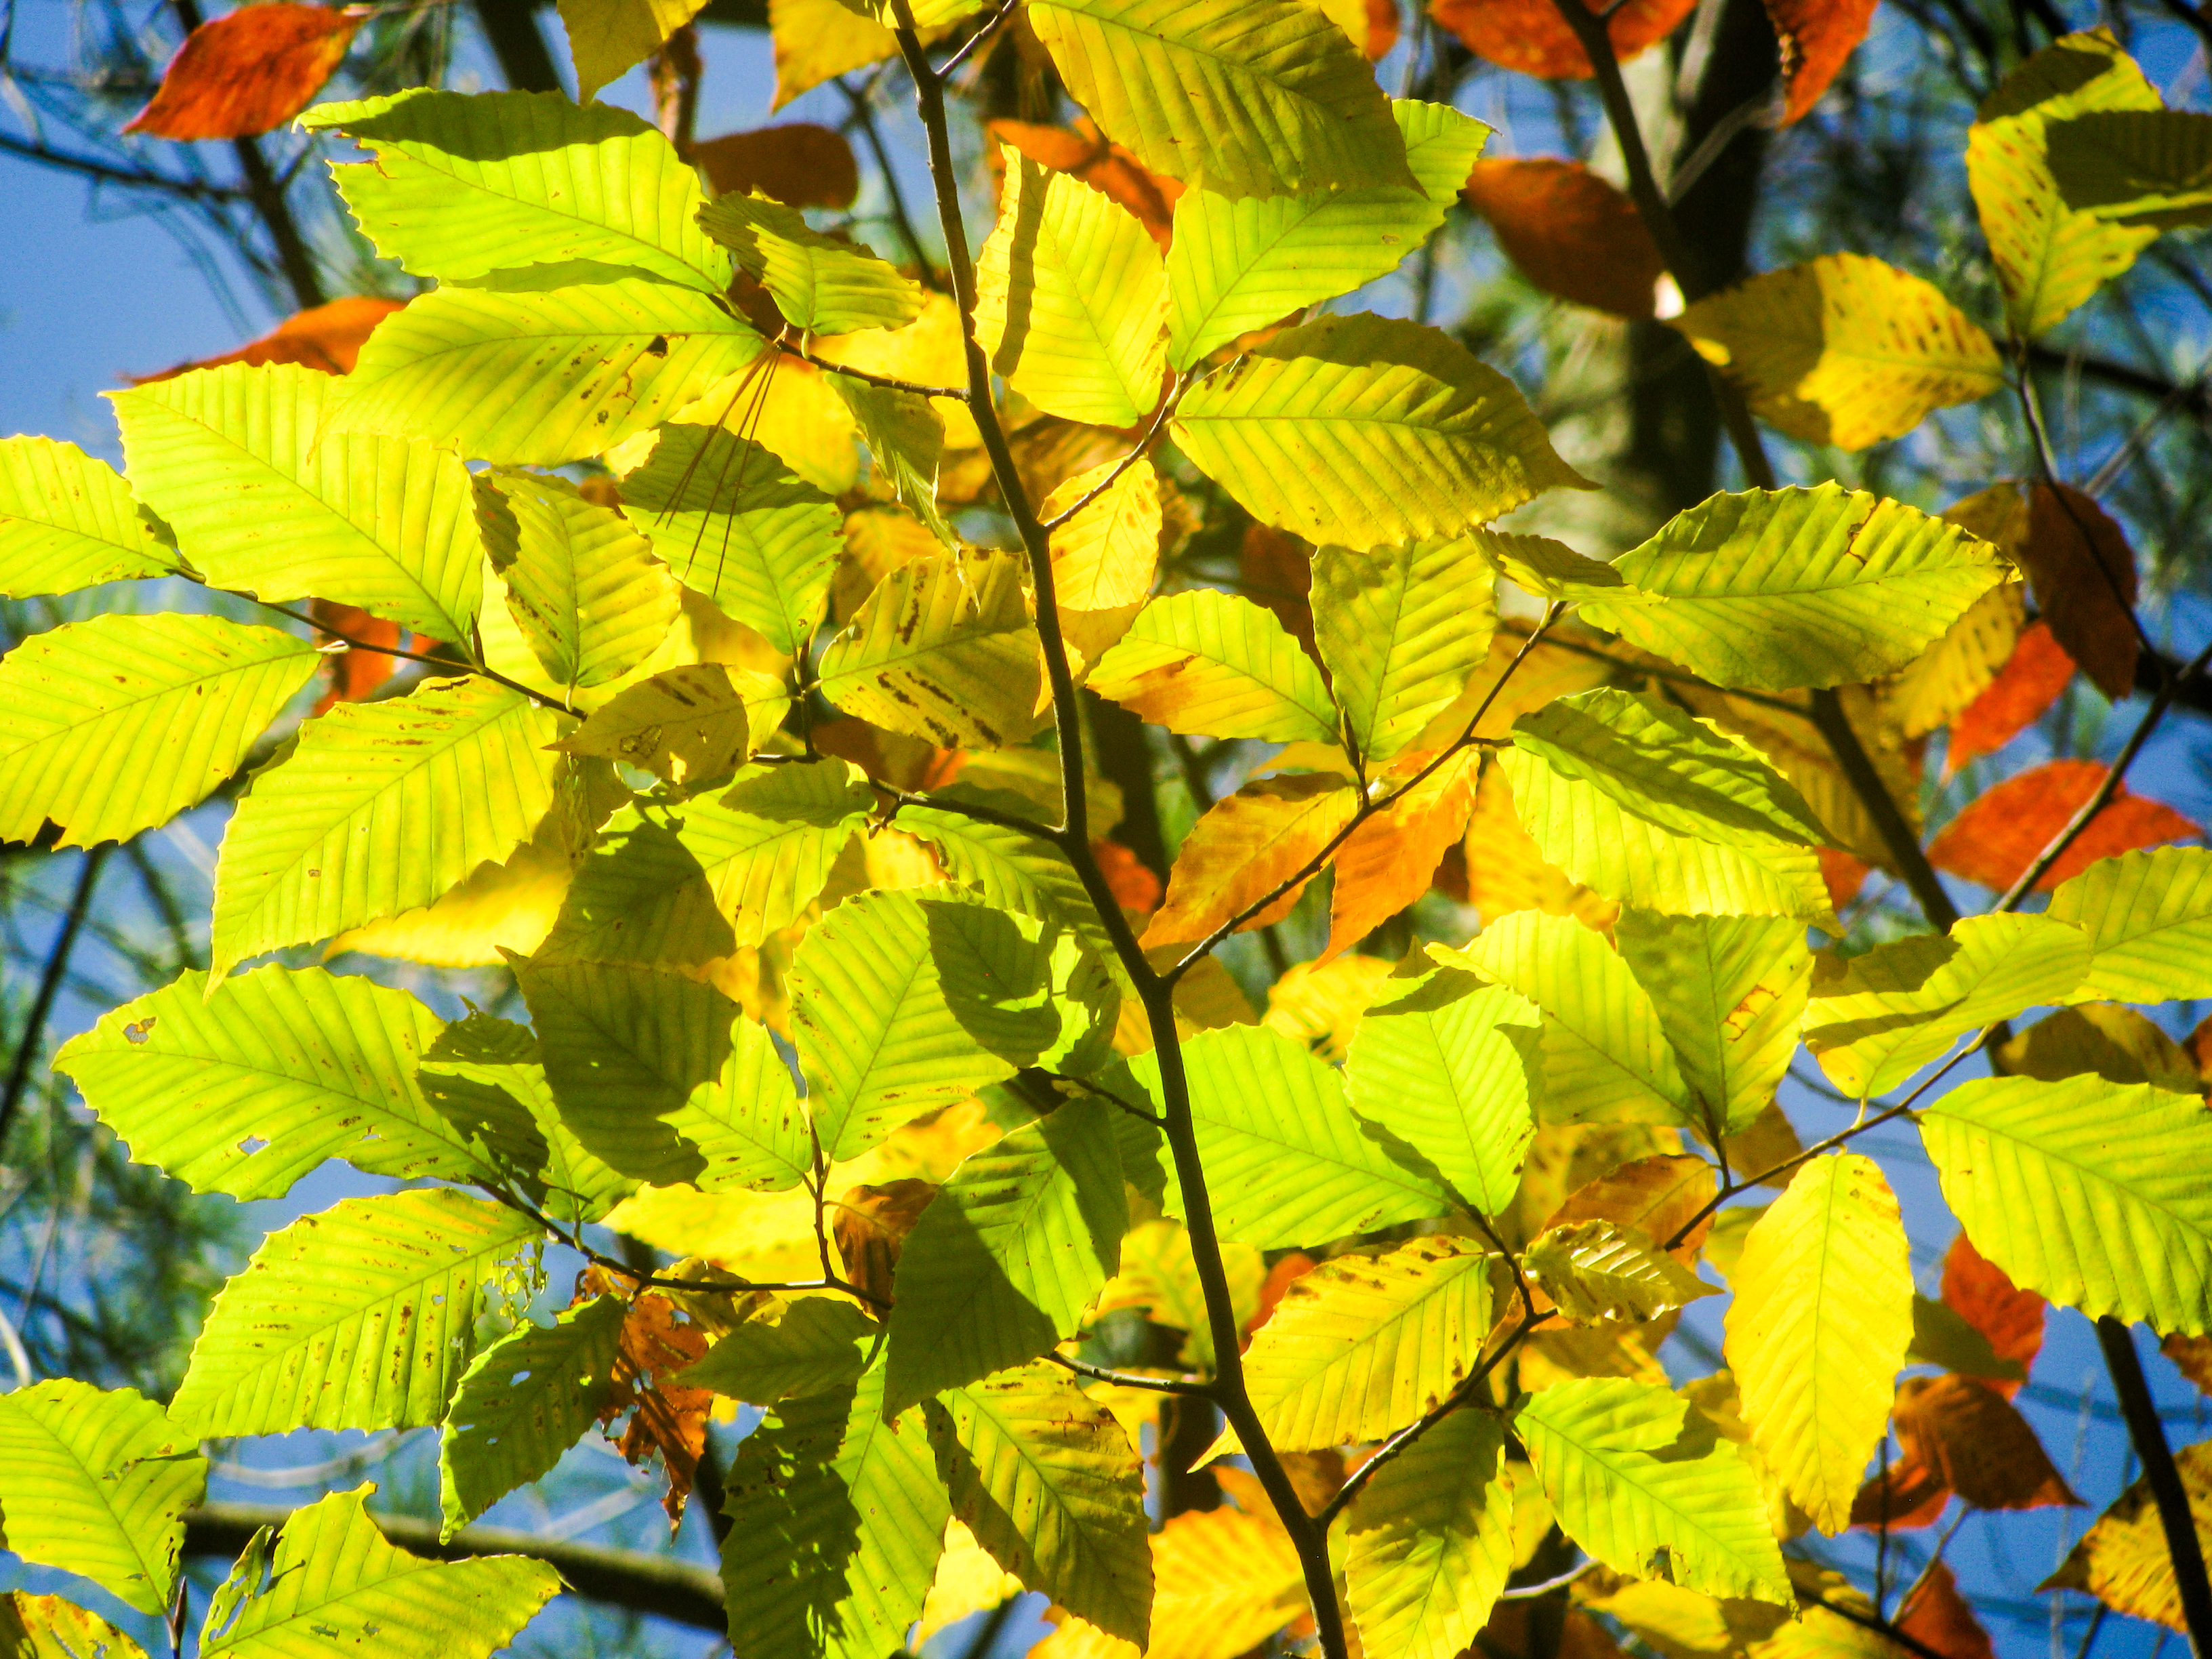
tree, nature, outdoor, branch, plant, sunlight, leaf, flower, green, autumn, botany, yellow, season, leaves, publicdomain, deciduous, flowering plant, woody plant, land plant